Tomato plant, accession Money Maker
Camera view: tilt-top (135 deg); turntable rotation: 270 degrees
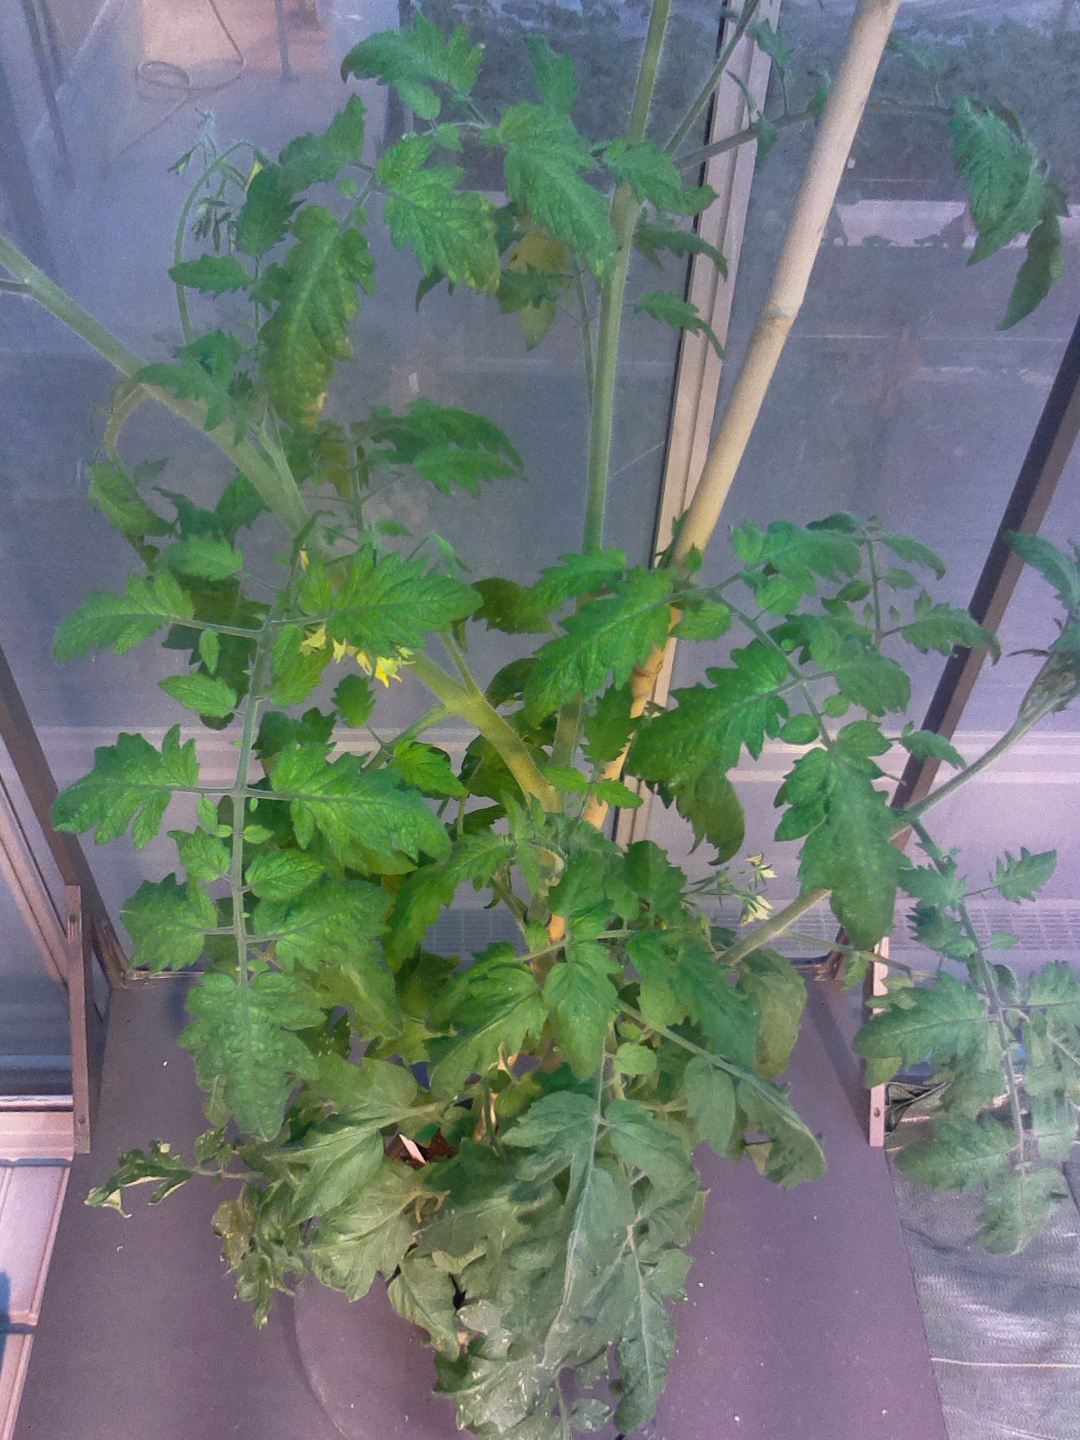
BBCH growth stage 71: 10%-20% of final fruit size